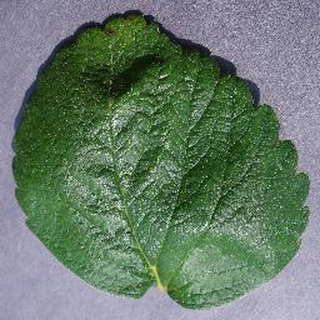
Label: healthy_strawberry